Connective tissue

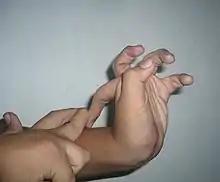
Hypermobility as a result of an inherited connective tissue defect

Connective tissue has a wide variety of functions that depend on the types of cells and the different classes of fibers involved. Loose and dense irregular connective tissue, formed mainly by fibroblasts and collagen fibers, have an important role in providing a medium for oxygen and nutrients to diffuse from capillaries to cells, and carbon dioxide and waste substances to diffuse from cells back into circulation. They also allow organs to resist stretching and tearing forces. Dense regular connective tissue, which forms organized structures, is a major functional component of tendons, ligaments and aponeuroses, and is also found in highly specialized organs such as the cornea. Elastic fibers, made from elastin and fibrillin, also provide resistance to stretch forces. They are found in the walls of large blood vessels and in certain ligaments, particularly in the ligamenta flava.